Riphean age

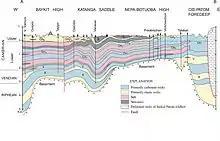
Geological cross-section of southern Siberia, showing Riphean rocks buried under at least 2 km of younger rocks

The Riphean is a stage or age of the geologic timescale from . The name Riphean is used in the Proterozoic stratigraphy of Russia and the Fennoscandian Shield in Finland. It was also used in a number of older international geologic timescales but, in the most recent timescales of the ICS, it is replaced by the Calymmian, Ectasian, Stenian, Tonian and Cryogenian periods of the Neoproterozoic and Mesoproterozoic eras.